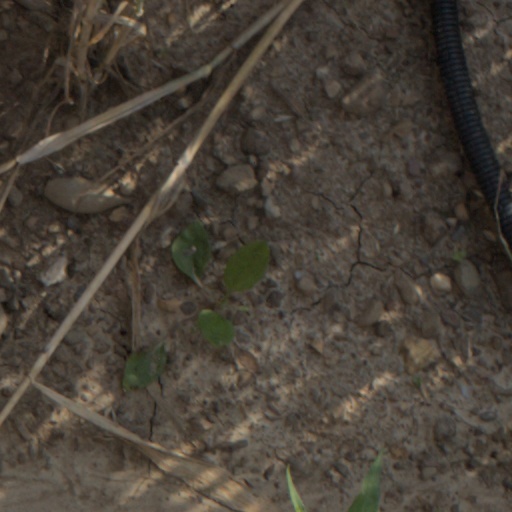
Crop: wheat